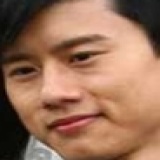
ca sĩ Trương Kiệt